The Star Thrower

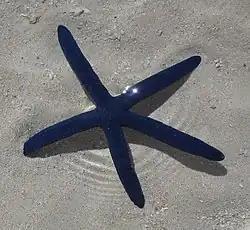

Later, after some thoughts on our relationships to other animals and to the universe, the narrator returns to the beach:..."On a point of land, I found the star thrower...I spoke once briefly. "I understand," I said. "Call me another thrower." Only then I allowed myself to think, He is not alone any longer. After us, there will be others...Perhaps far outward on the rim of space a genuine star was similarly seized and flung...For a moment, we cast on an infinite beach together beside an unknown hurler of suns... We had lost our way, I thought, but we had kept, some of us, the memory of the perfect circle of compassion from life to death and back to life again."